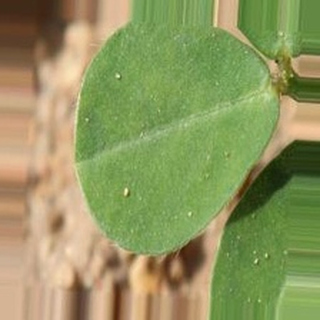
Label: healthy_groundnut